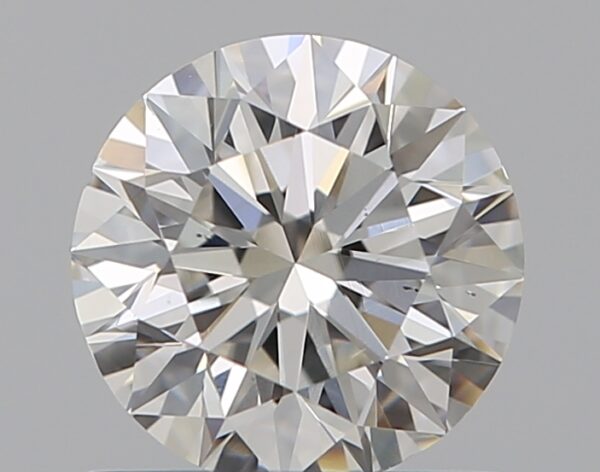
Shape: round
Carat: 0.7
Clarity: VS2
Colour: H
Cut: EX
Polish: EX
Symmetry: EX
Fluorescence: M
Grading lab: GIA
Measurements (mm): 5.66 x 5.69 x 3.55